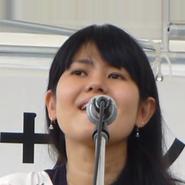
Age: 36